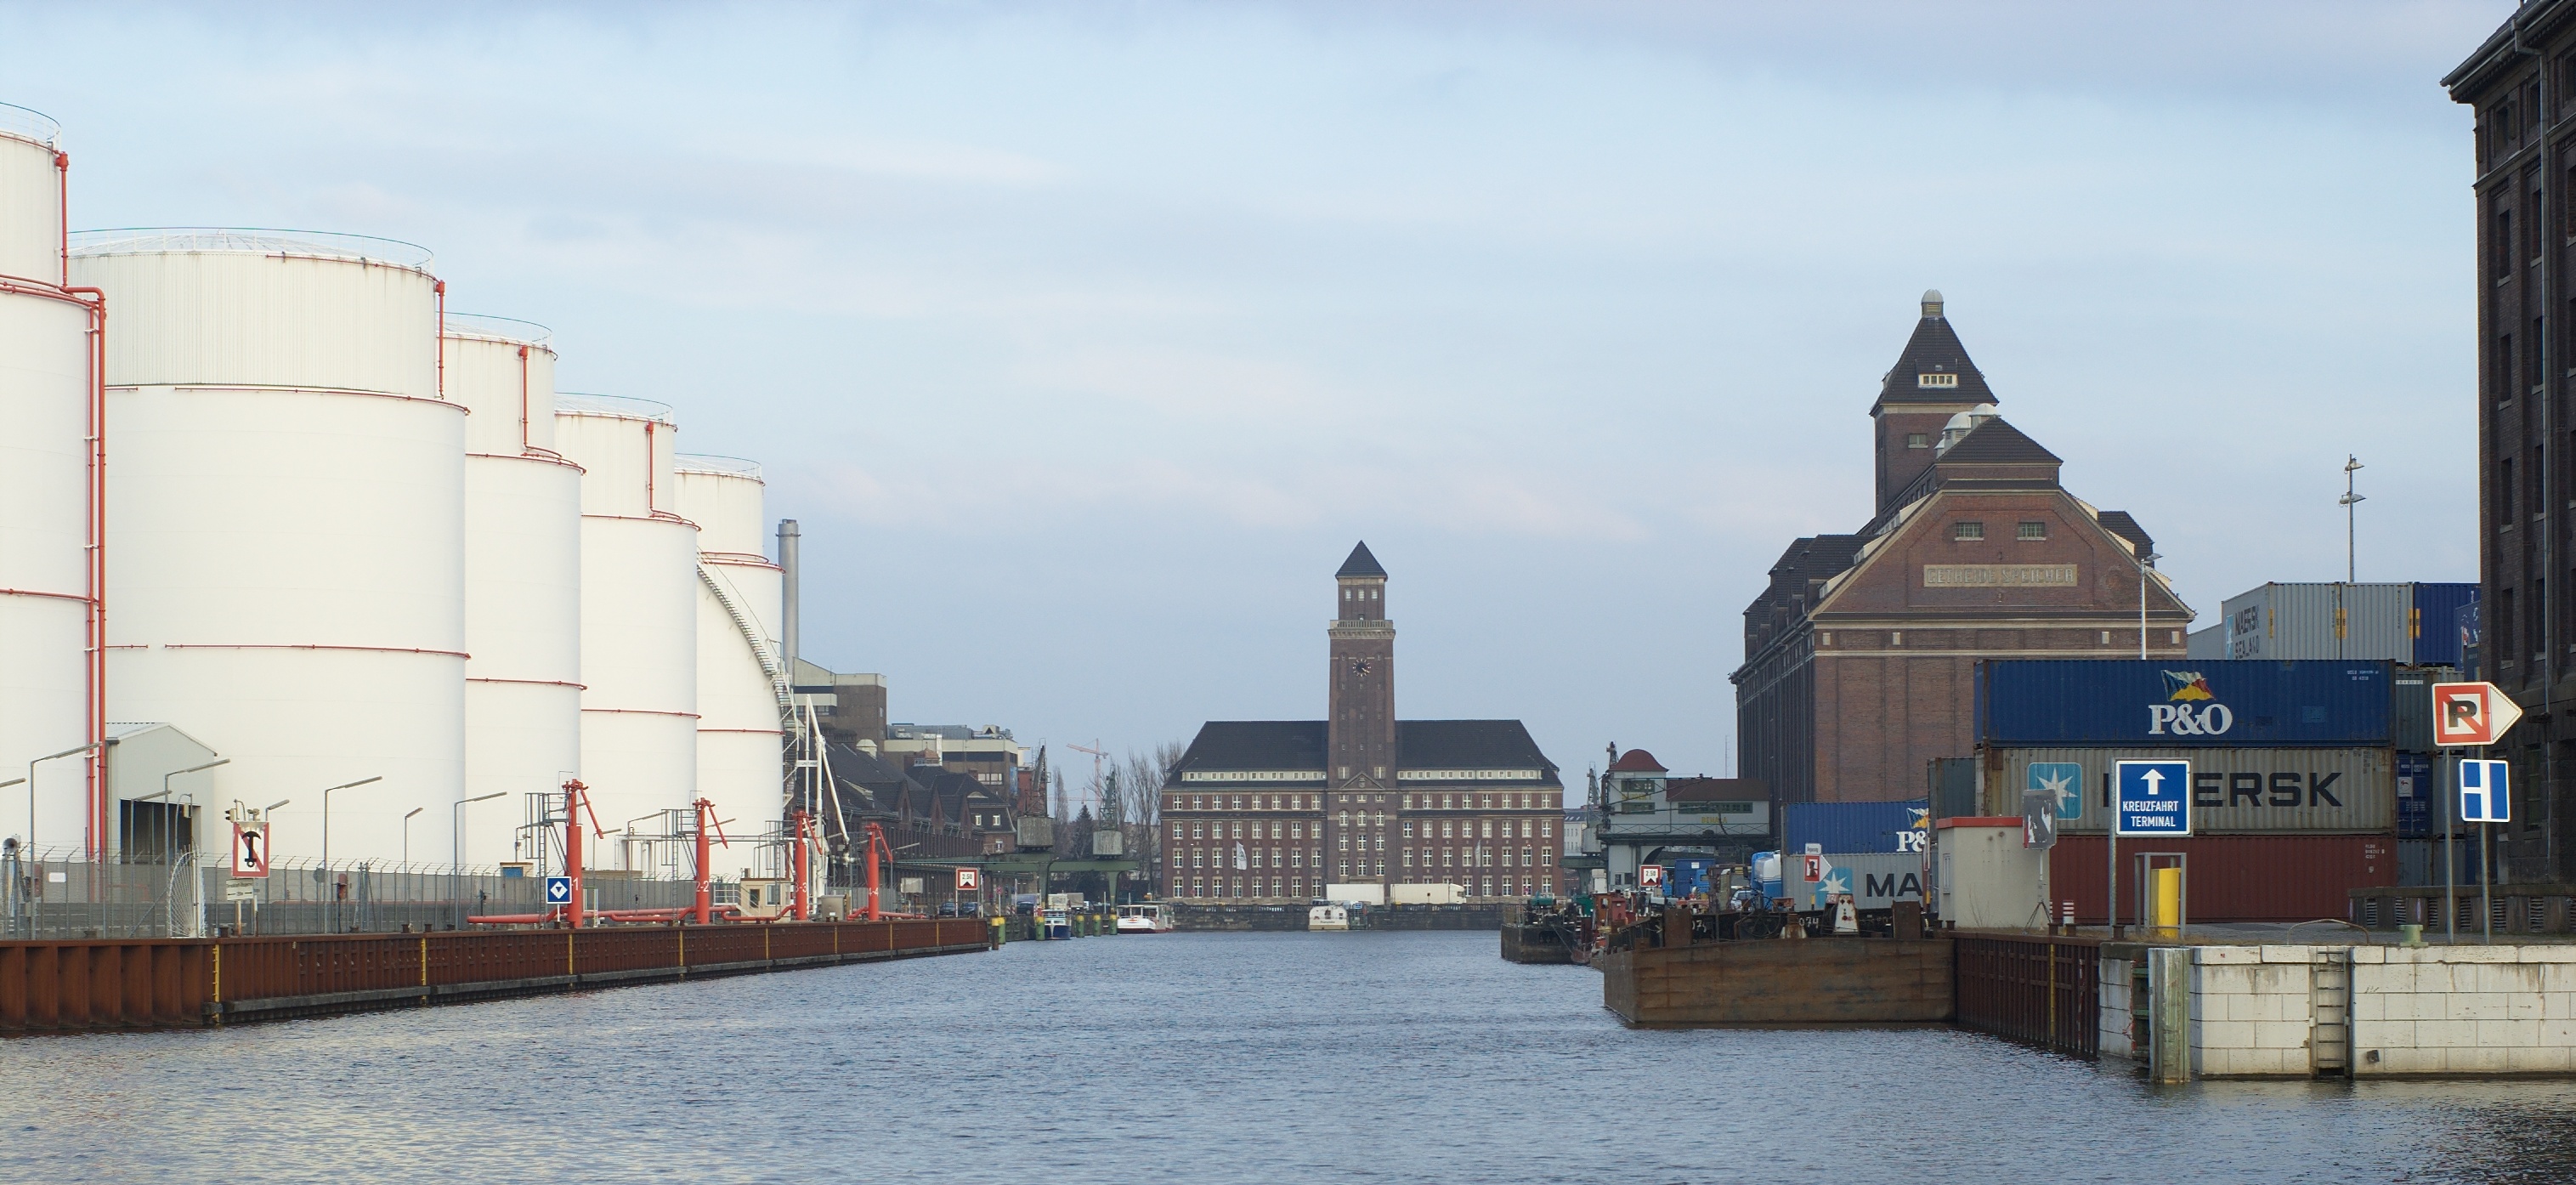
water, river, canal, cityscape, transport, vehicle, tower, landmark, harbor, port, waterway, ferry, 50mm, infrastructure, rawtherapee, germany, deutschland, berlin, pentax, lenstagged, steffenzahn, k100d, justpentax, iamflickr, fa50, fa50mm, smcpentaxfa11450mm, pentaxfa50mm, smcpfa50mmf14